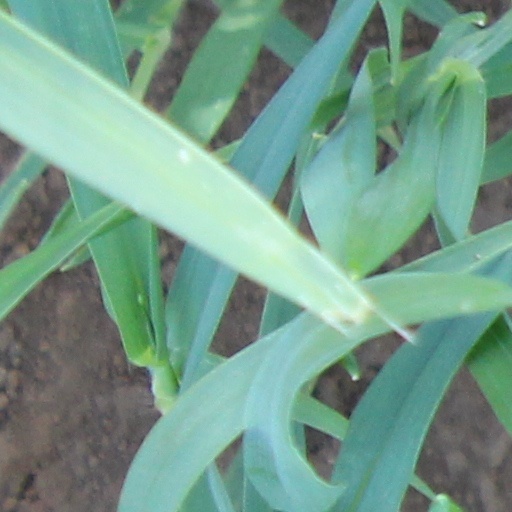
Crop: wheat